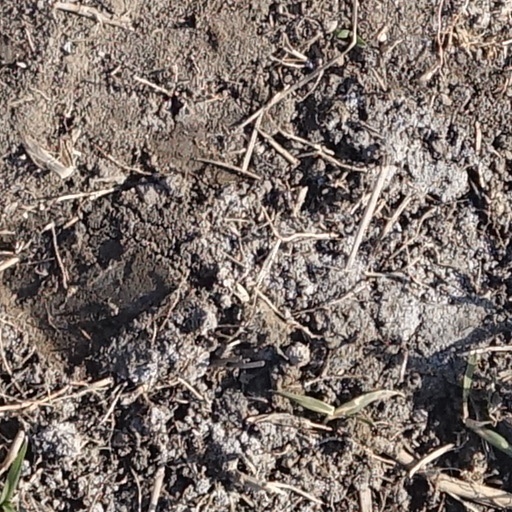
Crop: wheat